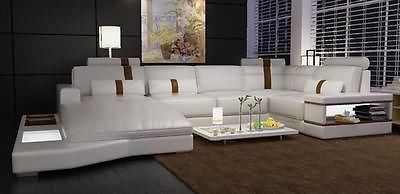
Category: sofa